The Girl of the Golden West (1938 film)

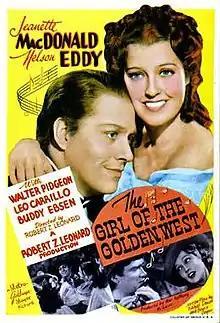

The Girl of the Golden West is a 1938 American musical Western film adapted from the 1905 play of the same name by David Belasco, better known for providing the plot of the opera "La fanciulla del West" by Giacomo Puccini. A frontier woman falls in love with an outlaw.